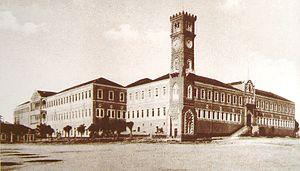
L'histoire du Liban couvre la période de la république moderne du Liban, ses précurseurs mais aussi l'histoire millénaire de l'ensemble de la région couverte aujourd'hui par l'État moderne.